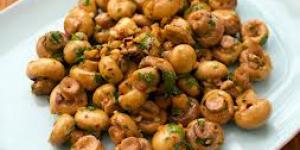
champinones al brandy